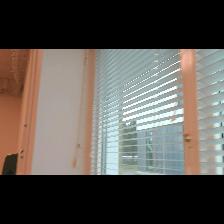
Label: NonHuman